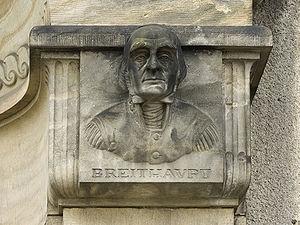
Johann August Friedrich Breithaupt est un minéralogiste allemand né à Probstzella, en Allemagne, le 18 mai 1791 et mort à Freiberg, Allemagne le 22 septembre 1873.